Dactyloidae

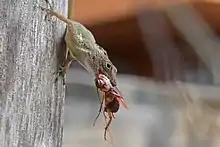
Anoles will eat pest insects, like this crested anole with a cockroach

The name for this group of lizards originates from the Carib "anoli". It was modified and used in French Creole, and then transferred to English via the genus name "Anolis", coined by French zoologist François Marie Daudin in 1802.